List of web archiving initiatives

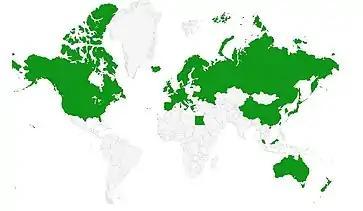
Map of web archiving initiatives worldwide in April 2021

This article contains a list of web archiving initiatives worldwide. For easier reading, the information is divided in three tables: web archiving initiatives, archived data, and access methods.